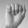
ASL letter: A